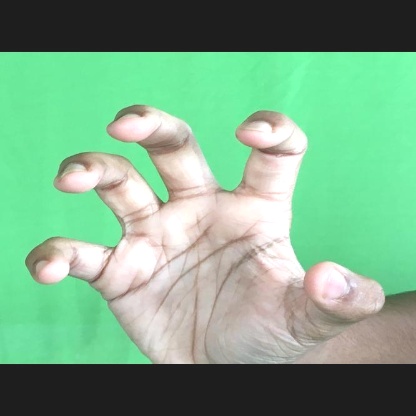
Mudra: Padmakosha